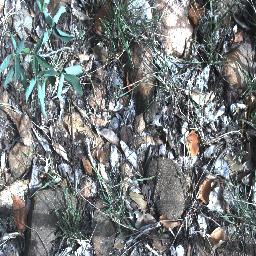
Label: negative